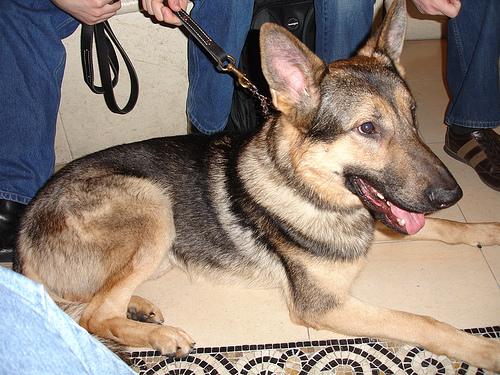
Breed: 211-n000018-German_shepherd